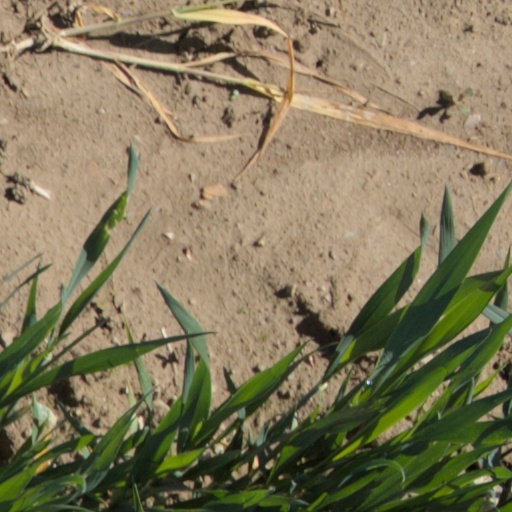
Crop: wheat